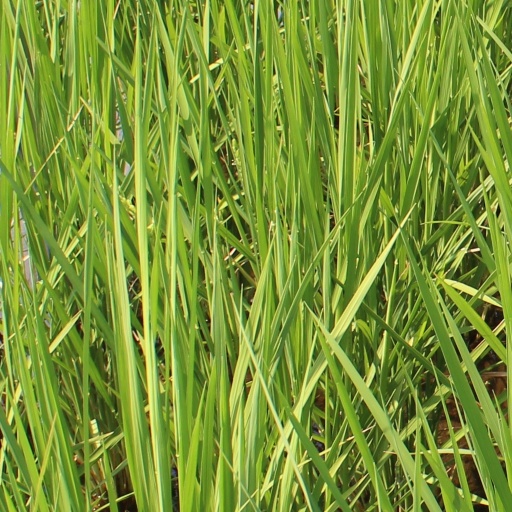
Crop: rice